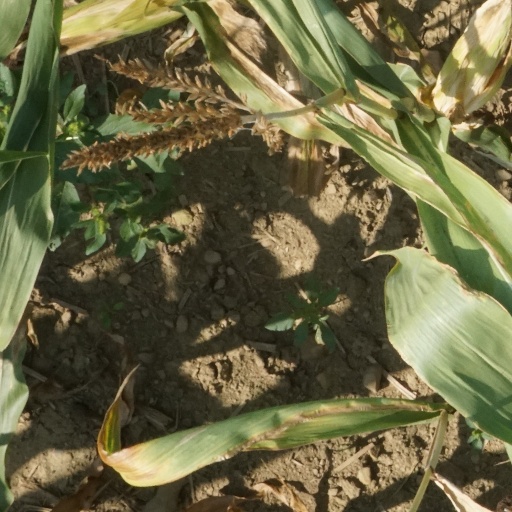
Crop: maize; corn